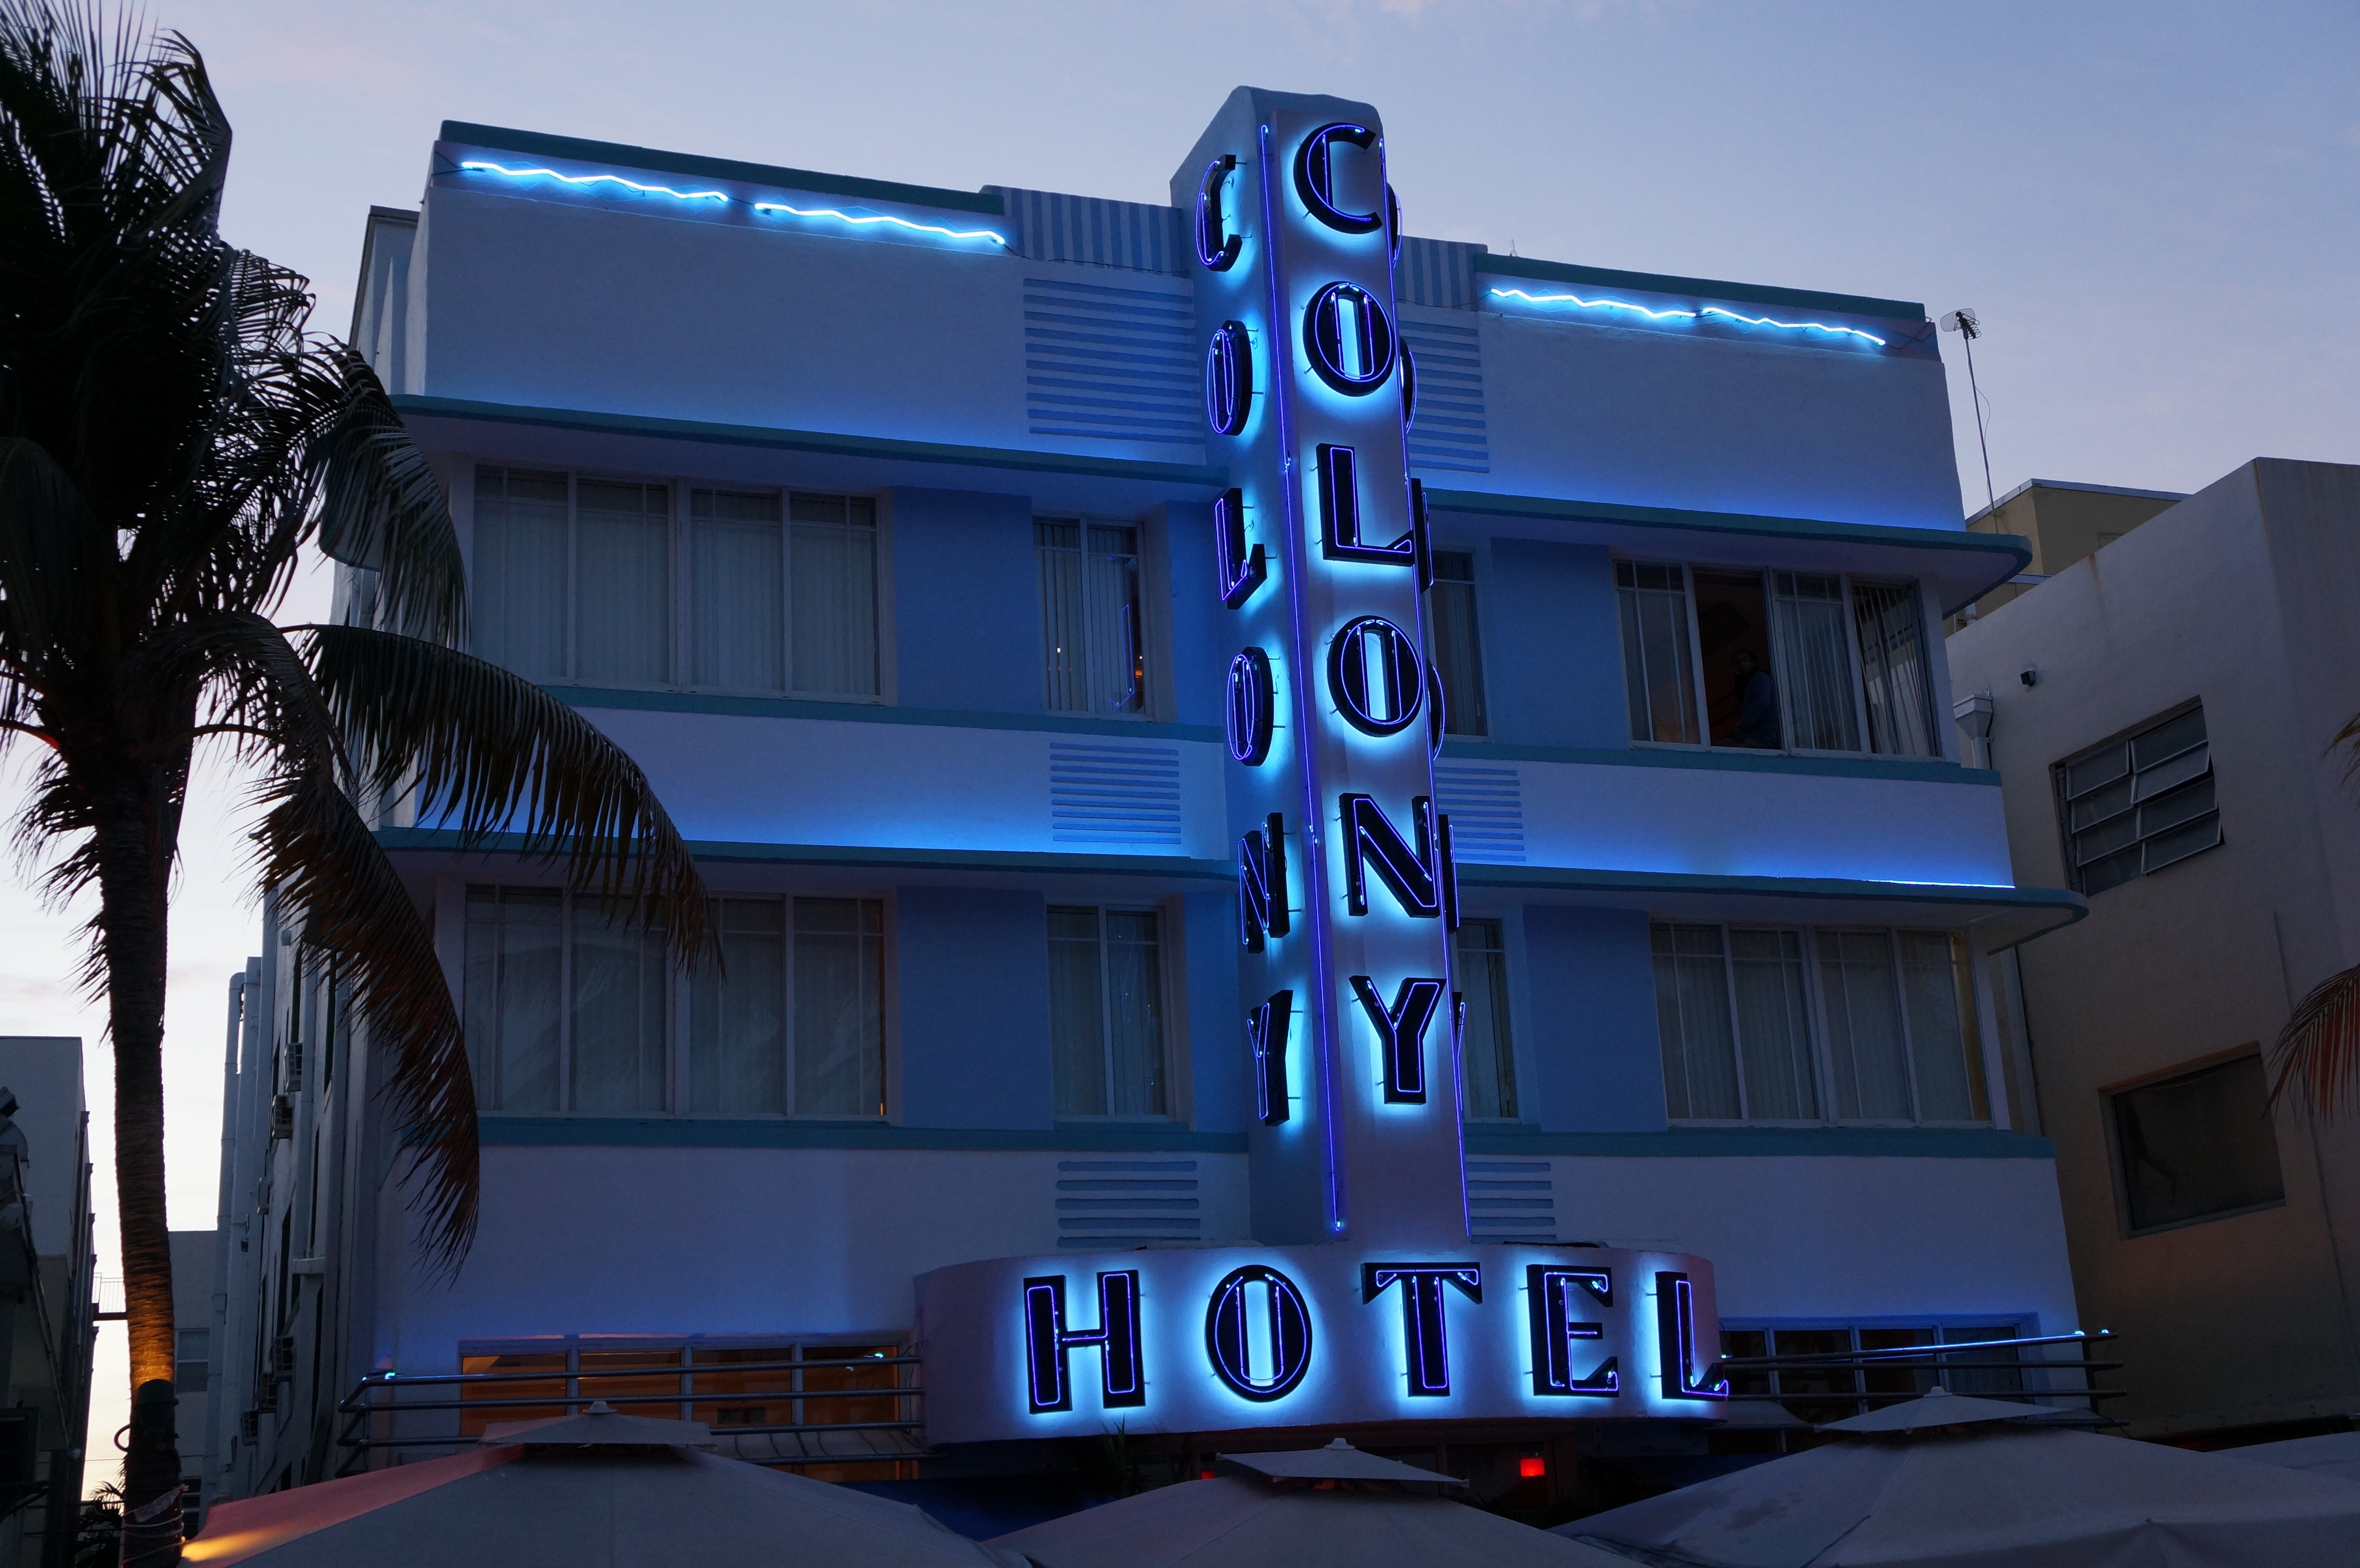
architecture, house, home, facade, blue, hotel, florida, miami beach, ocean drive, hotel colony